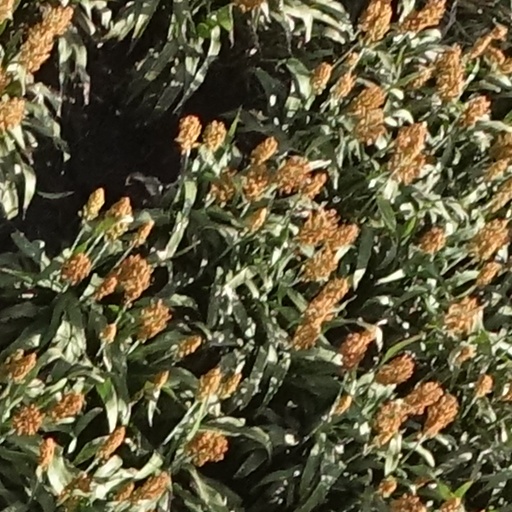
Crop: sorghum